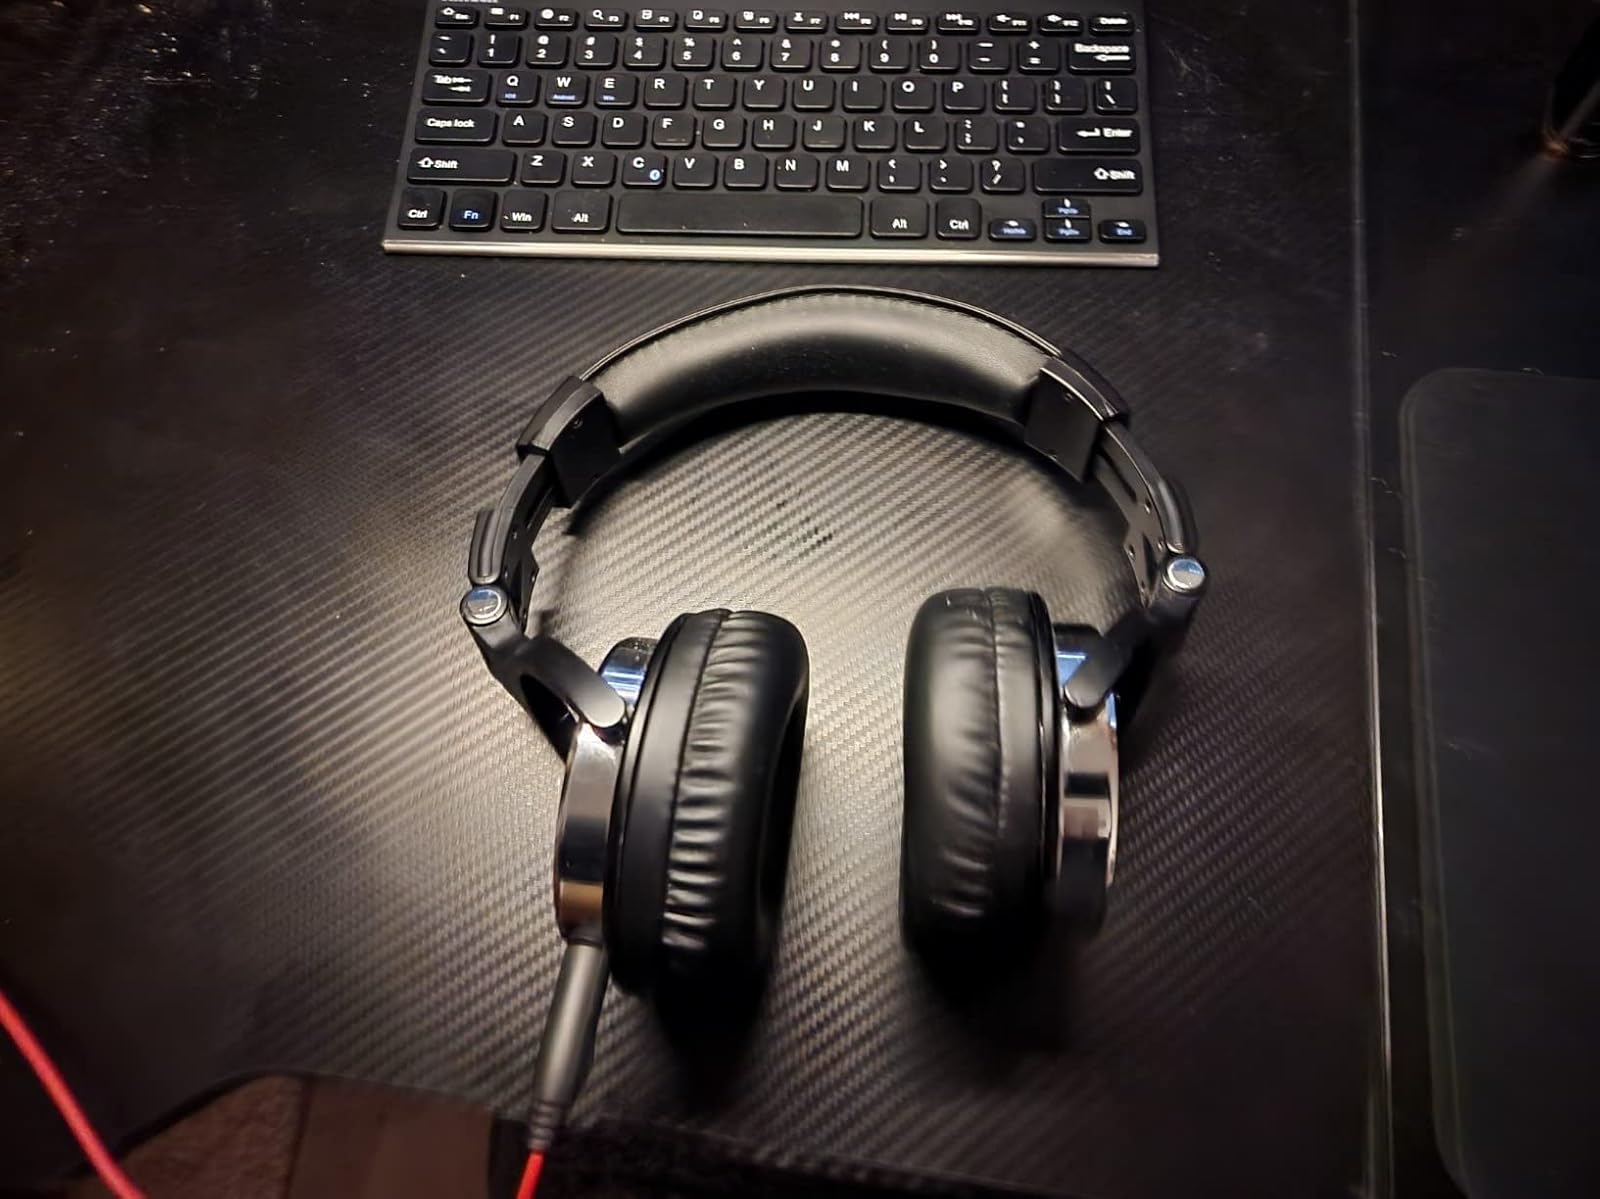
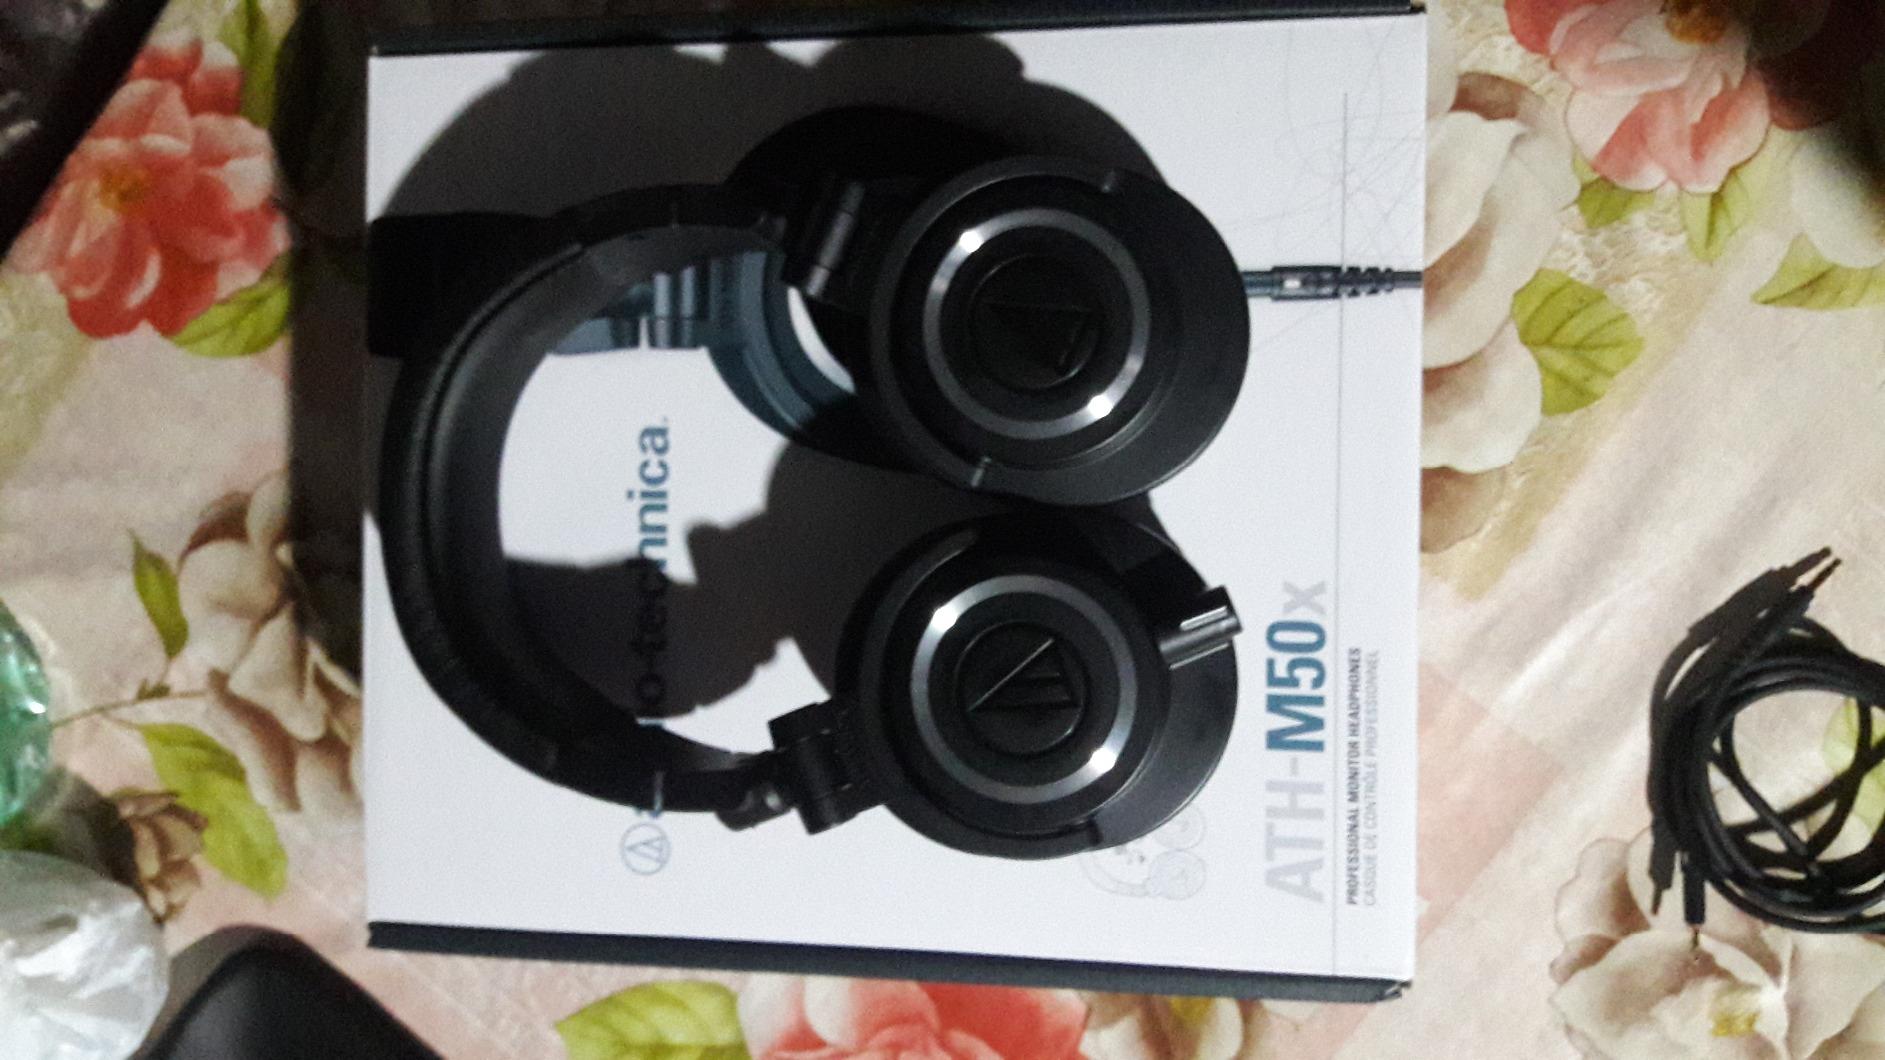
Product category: headphones
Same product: no